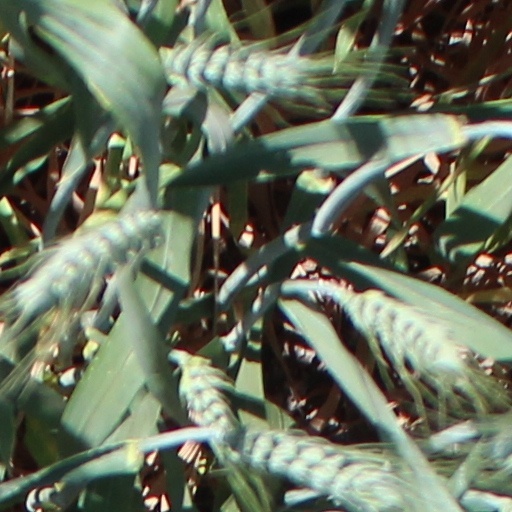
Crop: wheat